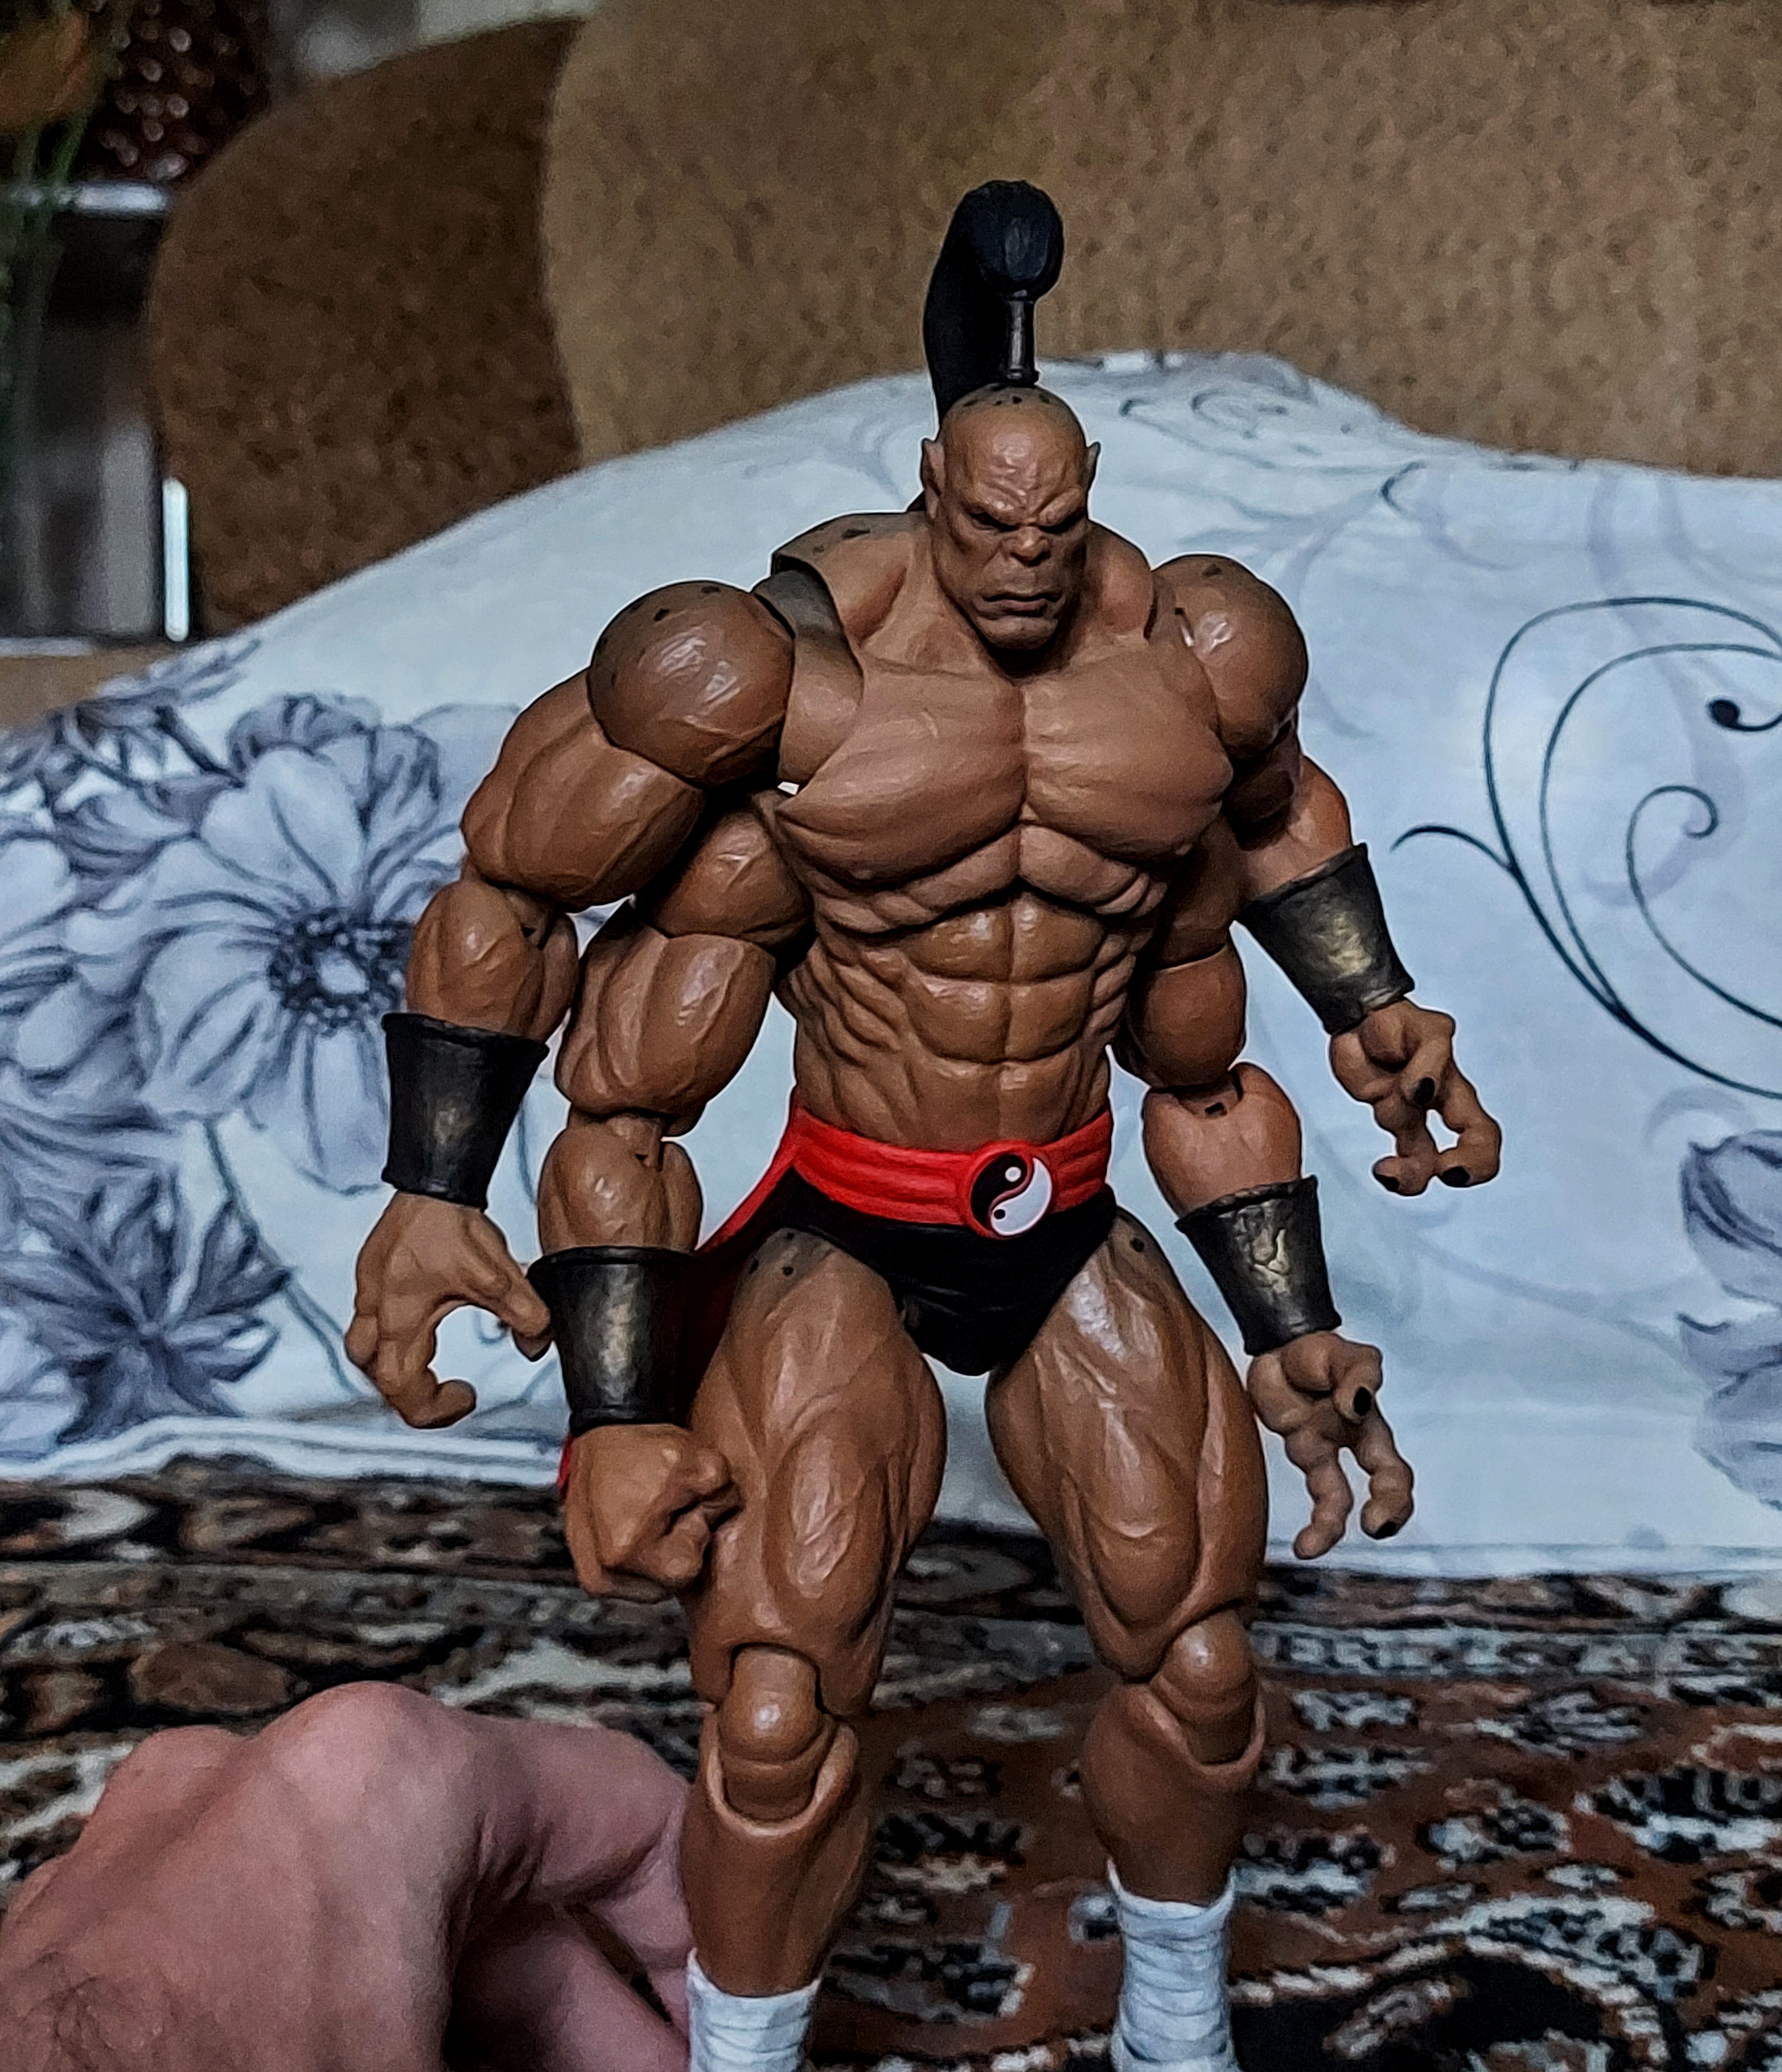
Shokan, storm, collectibles, warrior, fighter, action, figure, muscle, bodybuilding, toy, bodybuilder, cartoon, chest, combat sport, undergarment, thigh, Barechested, wrestling, contact sport, abdomen, action figure, physical fitness, striking combat sports, metal, event, figurine, shorts, competition event, art, fiction, collectable, underpants, briefs, flesh, fictional character, wrestler, room, professional boxer